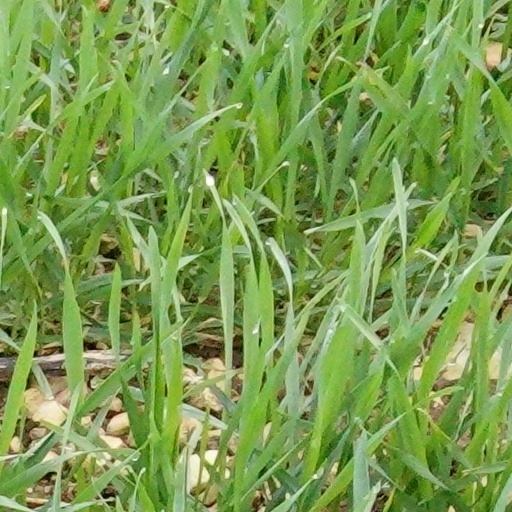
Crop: wheat